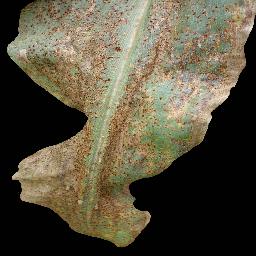
Label: Corn___Common_rust